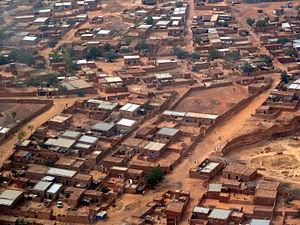
Vue aérienne de Niamey, la capitale du Niger. Le quartier Saga Kourtey dans la commune urbaine Niamey IV.